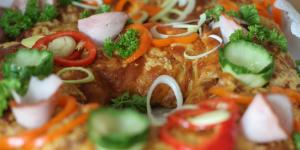
tarta de cebolla y salchichas